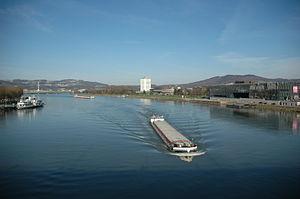
Autriche, Linz, Danube